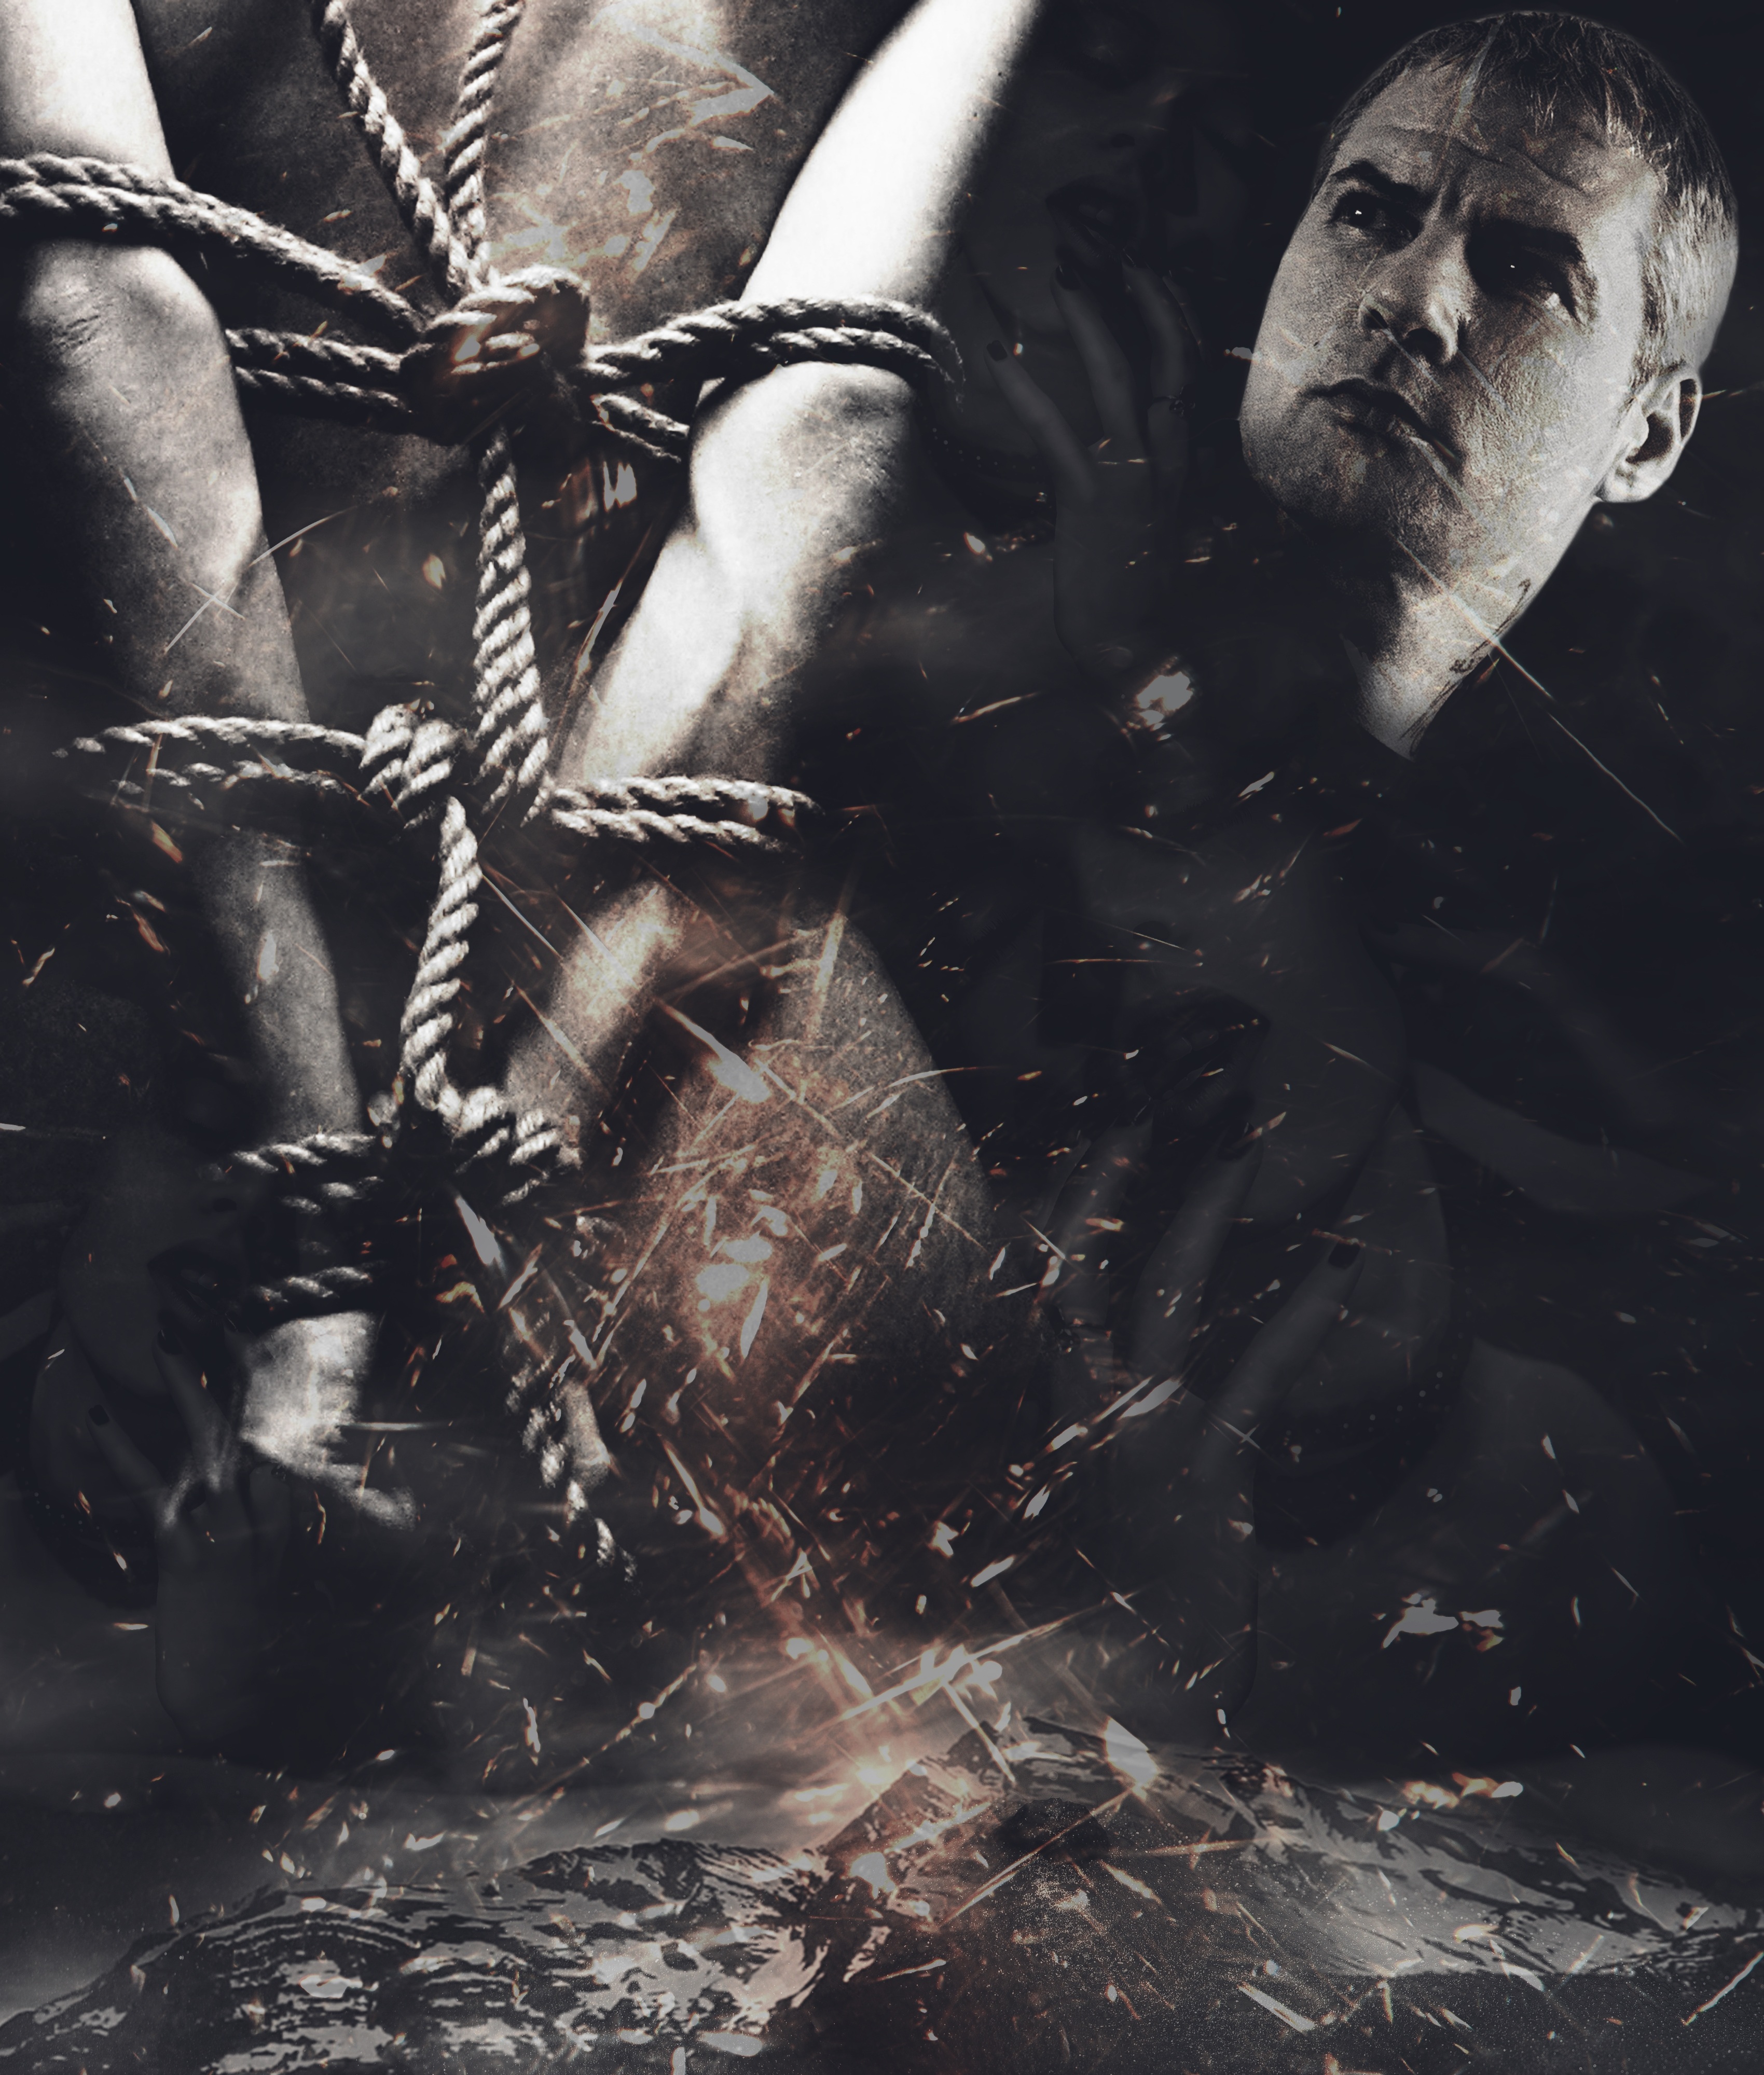
darkness, monochrome, temptation, intimacy, passion, sexy, image, naked, seductive, erotic, sensual, sexual, passionate, foreplay, album cover, movie poster, mastermataz